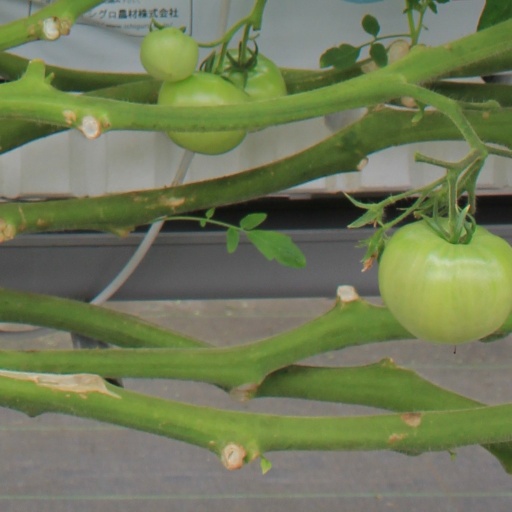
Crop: tomato